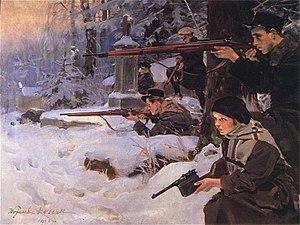
La Guerre polono-ukrainienne est un conflit qui se déroule de novembre 1918 à juillet 1919, entre la Pologne et la République populaire d'Ukraine occidentale pour le contrôle de la Galicie, après la dissolution de l'Autriche-Hongrie.